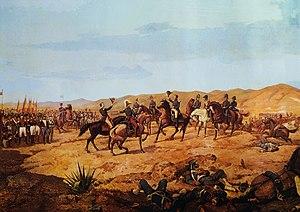
Le terme de Campagnes du Sud désigne les actions militaires menées par Simón Bolívar et Antonio José de Sucre au sud de la nation nouvellement indépendante de Grande Colombie.
7 janvier : parution du South African Commercial Advertiser, premier journal non-gouvernemental de la Colonie du Cap. Les Britanniques introduisent la liberté de la presse. Des journaux en anglais ou en afrikaans apparaissent et contribuent à passionner les débats entre Boers et Britanniques.
Les guerres d'indépendance hispano-américaines furent les nombreuses guerres contre la domination espagnole en Amérique espagnole dans le but de l'indépendance politique qui eurent lieu au début du XIXᵉ siècle, peu de temps après l'invasion française de l'Espagne en 1807 pendant les guerres napoléoniennes en Europe. Bien qu'il y ait eu des recherches sur l'idée d'une identité hispano-américaine distincte de celle de la péninsule ibérique, l'indépendance politique n'était pas au départ l'objectif de la plupart des Hispano-Américains, ni nécessairement inévitable. Avec la restauration de Ferdinand VII en 1814, le roi rejeta tout type de souveraineté populaire. Le triennat libéral de 1820 ne changea pas non plus la position de la constitution de Cadix de 1812 contre le séparatisme, tandis que les Latino-Américains étaient de plus en plus radicalisés en quête d'indépendance politique.
Simón José Antonio de la Santísima Trinidad Bolívar y Palacios, plus connu sous le nom de Simón Bolívar /siˈmon boˈliβaɾ/ et surnommé El Libertador, né le 24 juillet 1783 à Caracas au Venezuela, et mort le 17 décembre 1830 à Santa Marta en Colombie, fut un général et homme d'État vénézuélien.